Equality Parade (Warsaw)

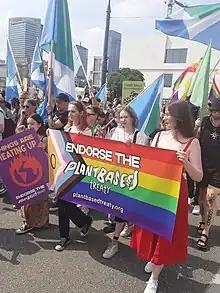
Parada Równości in 2023

Equality Parade is an LGBT community pride parade held in Warsaw since 2001, usually in May or June. It has attracted at least several thousand attendees each year; 20,000 attendees (the largest number of any year prior to 2017) were reported in 2006, following an official ban in 2004 and 2005. In 2018, there were 45,000 attendees. In 2019, there were 50,000 attendees and then powering up to 80,000 in 2023. It is a member of EPOA and InterPride.